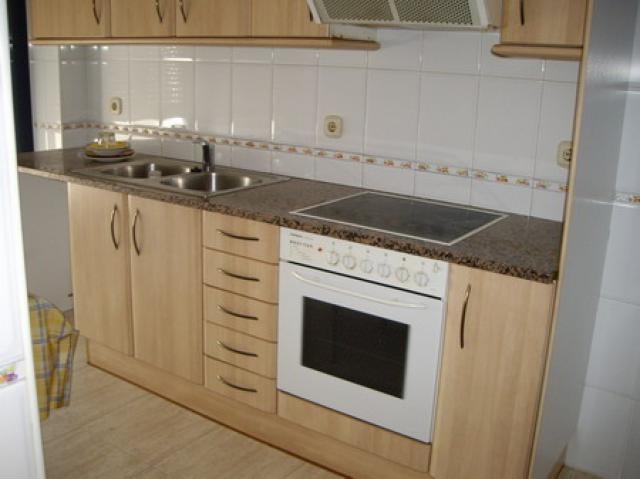
Room type: kitchen